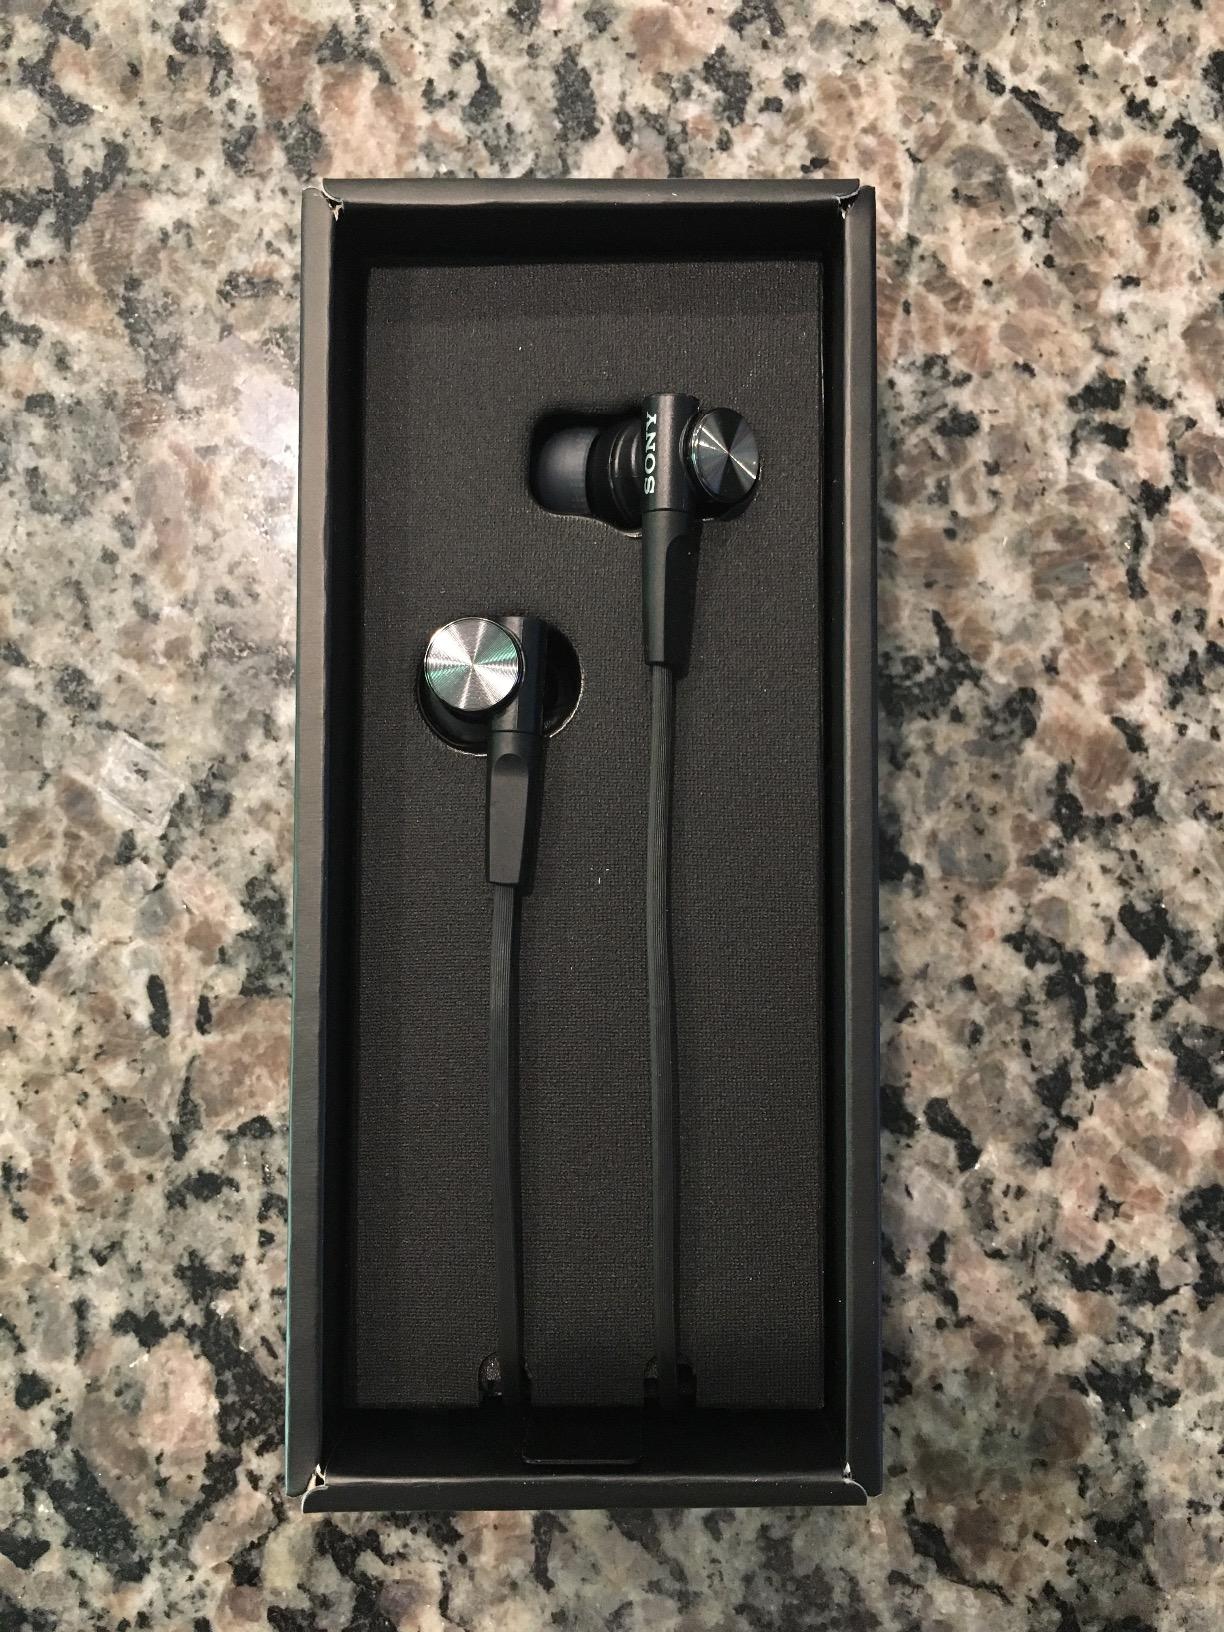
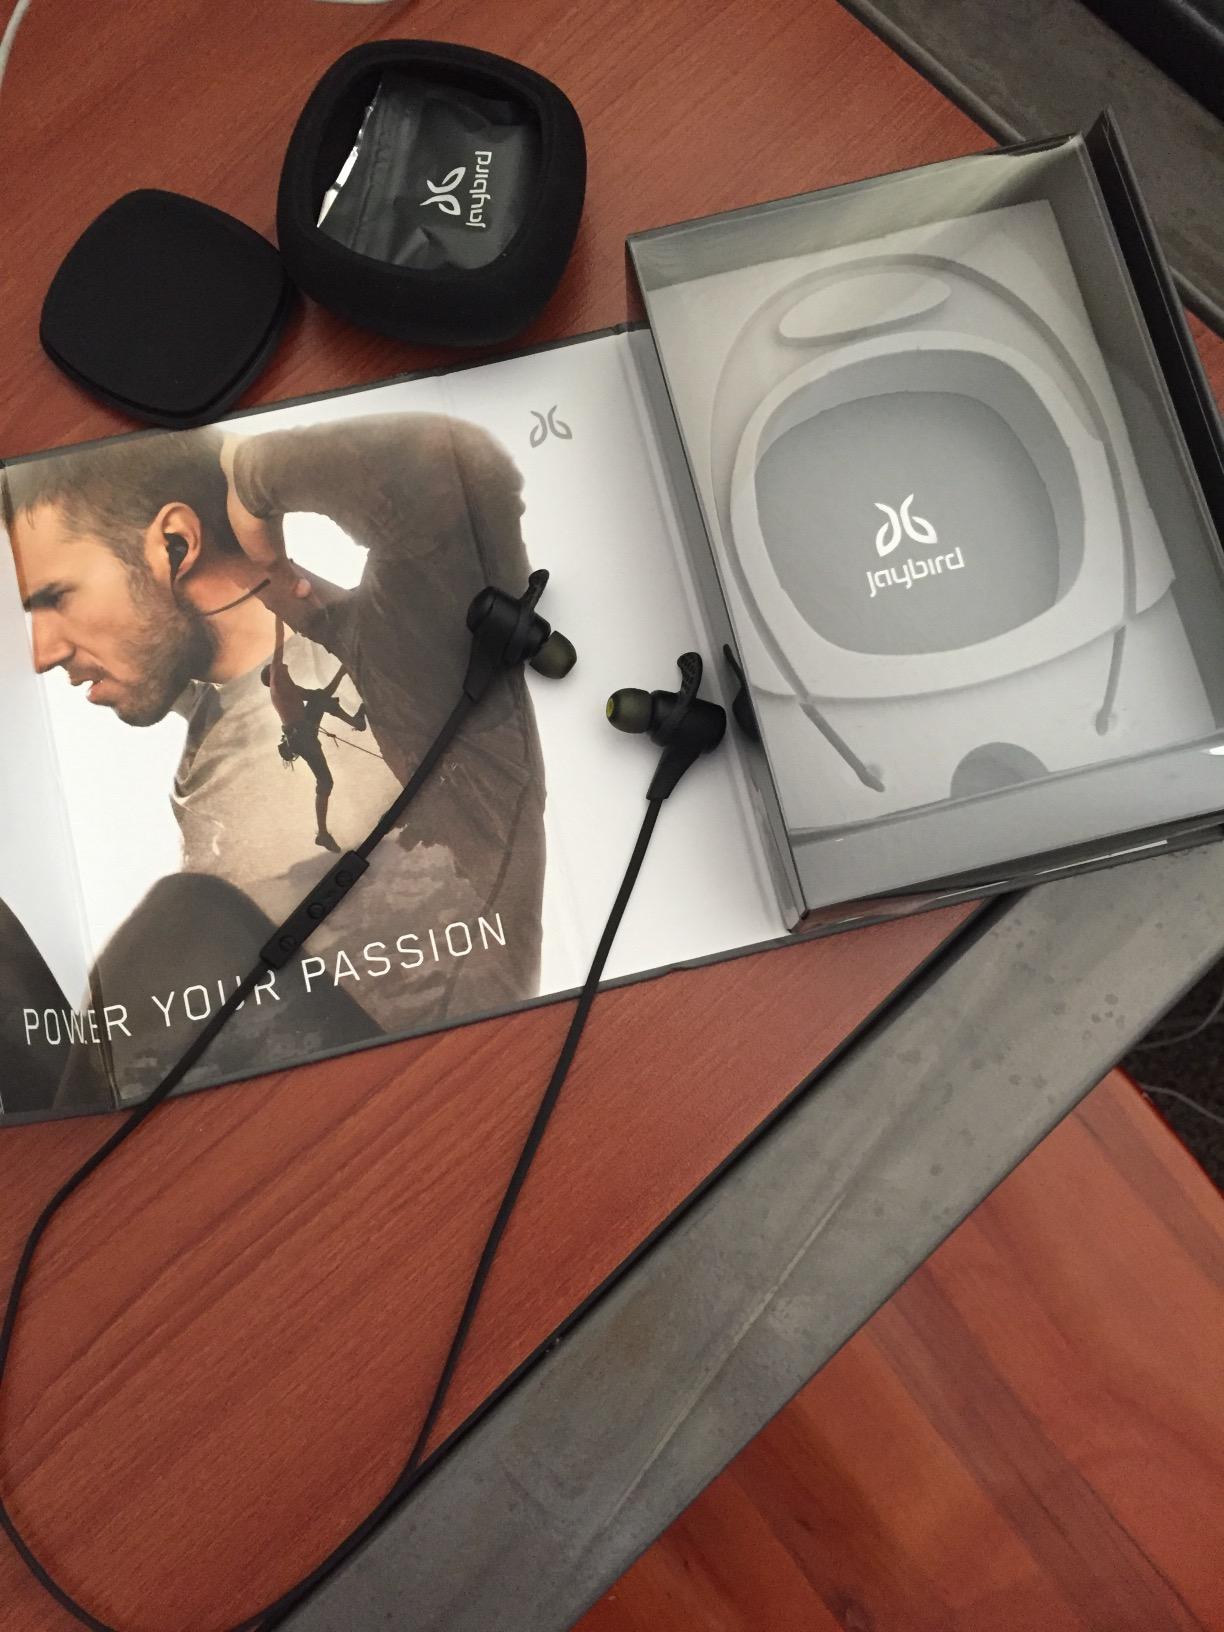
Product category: headphones
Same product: no